Newberg Public Library

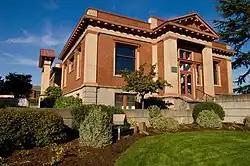
Photograph of the outside of the building

Newberg Public Library is a public library system that serves the city of Newberg, Oregon, United States serving a population 25,138 as of 2020.